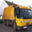
Label: truck